Winnebago LeSharo

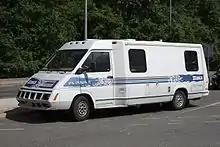

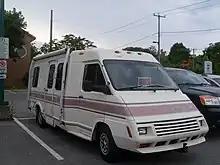
Facelift Winnebago LeSharo

Winnebago launched the LeSharo as part of a four-vehicle model range. The low-roof Winnebago LeSharo and premium Itasca Phasar were recreational vehicles, seating and sleeping four people. A high-roof version of the vehicle was marketed as the Winnebago Centauri 7-seat conversion van.; the variant was not produced from 1986 to 1989.